2020 El Palito oil spill

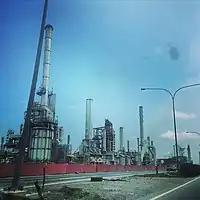
El Palito refinery, where the spill occurred

The El Palito oil spill was an oil spill that occurred at the El Palito refinery, Venezuela, in July 2020.